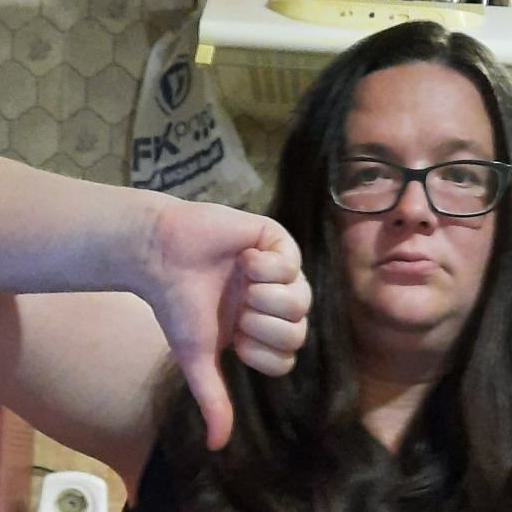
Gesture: dislike